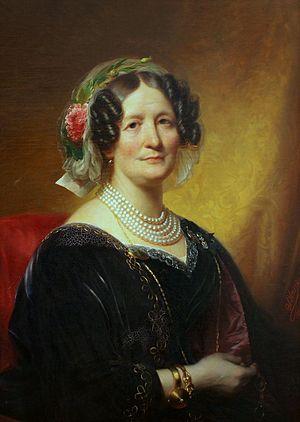
Helena Lubomirska, princesse polonaise de la famille Lubomirski